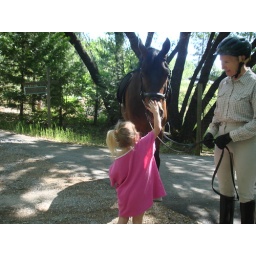
alias the horse by nanas house